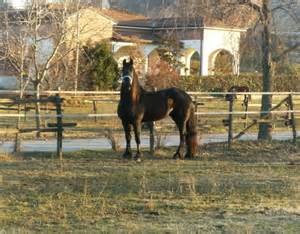
Label: cow